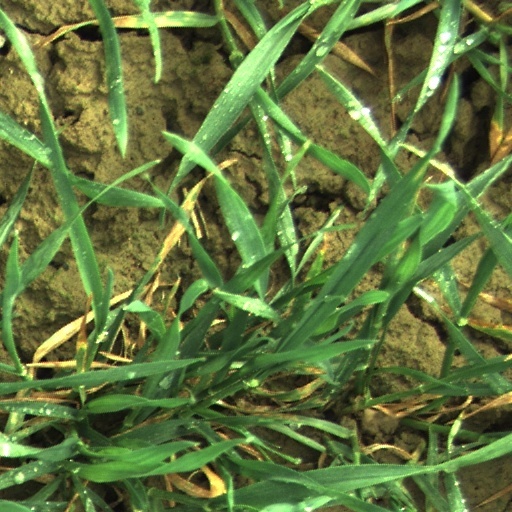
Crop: wheat